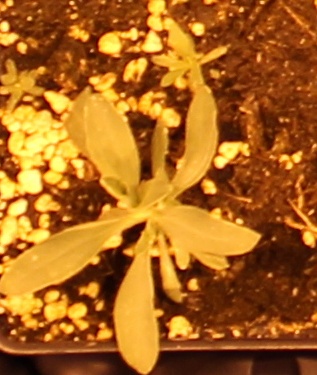
Label: Kochia